Meiso Mizuhara

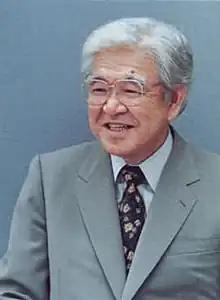
Meiso Mizuhara

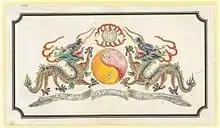
An unadopted hand-drawn essay for the 1878-83 Large Dragon stamps of China bought by John Agnew from Sir Robert Hart. Subsequently, acquired by Sir Percival David and latterly by Meiso Mizuhara.

Mizuhara was one of the founders of the Japanese Philatelic Society in 1946, through which he sought to re-establish philately in Japan after the end of the Second World War. He later was instrumental in the creation of The Philatelic Museum in Mejiro, Tokyo.